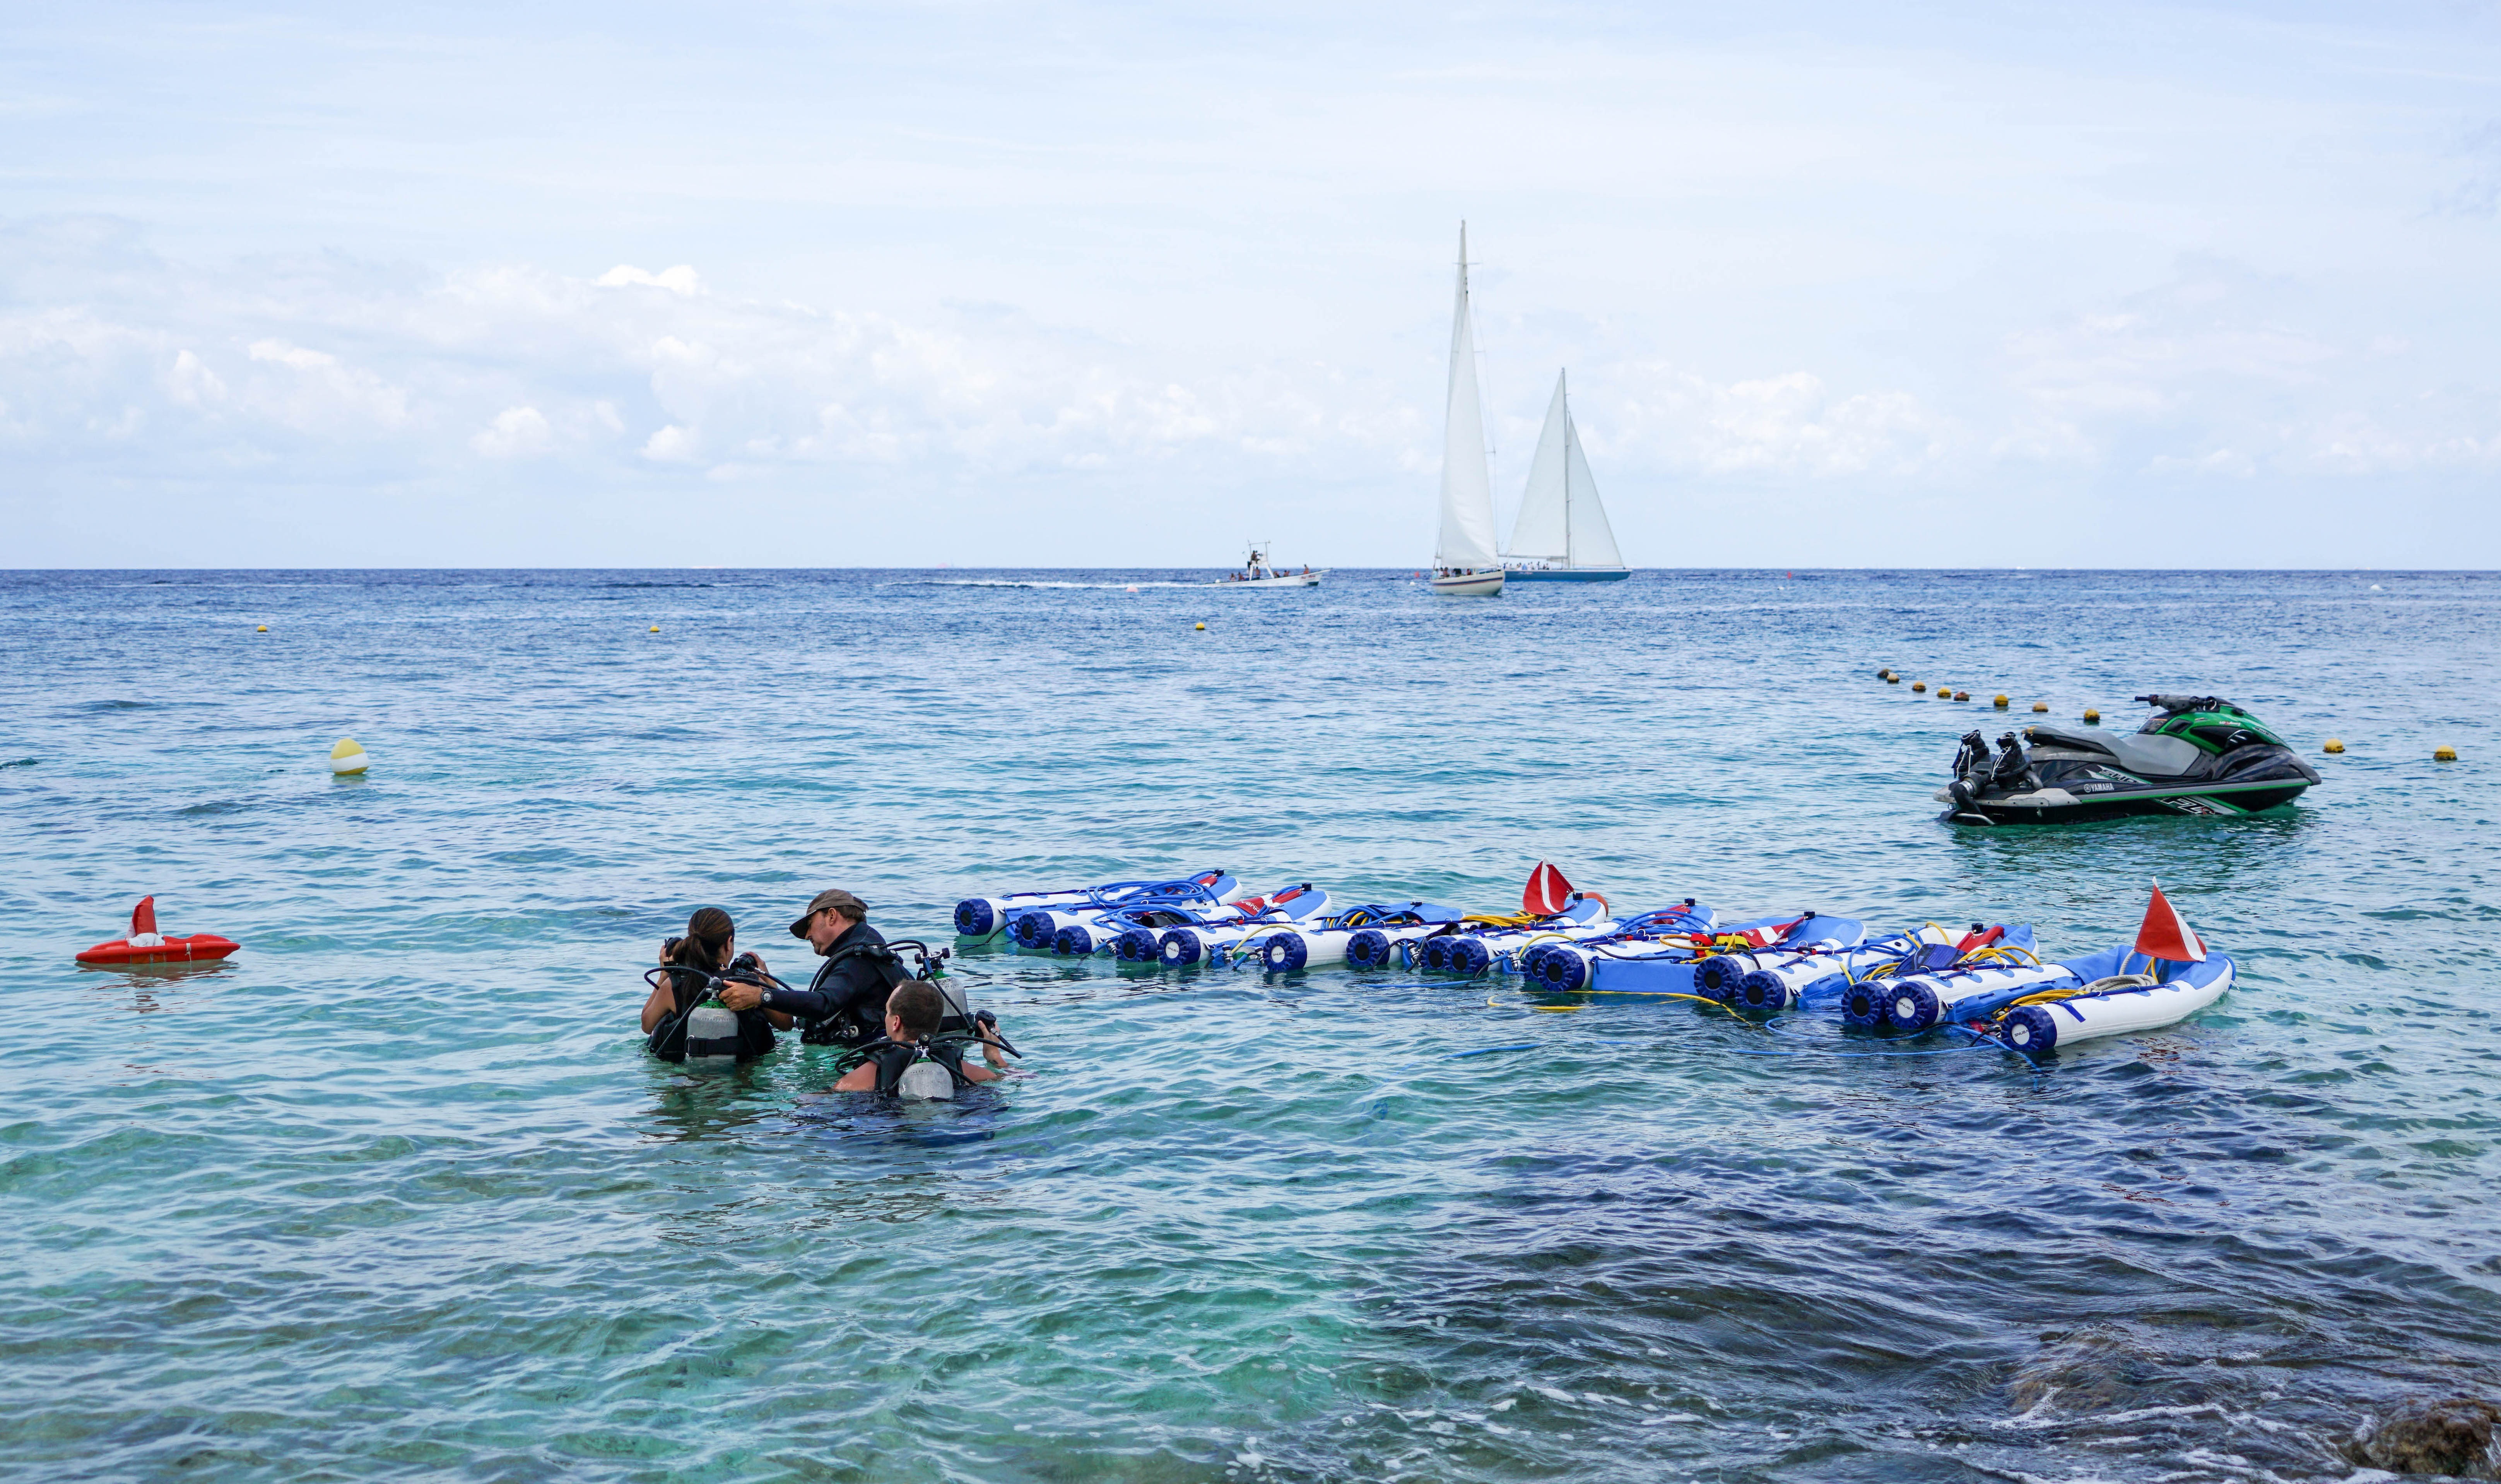
beach, sea, outdoor, person, people, sky, boat, adventure, summer, vacation, travel, vehicle, tropical, sailing, bay, blue, lifestyle, leisure, reef, fun, happy, sports, boating, caribbean, active, beach fun, active lifestyle, scuba diving